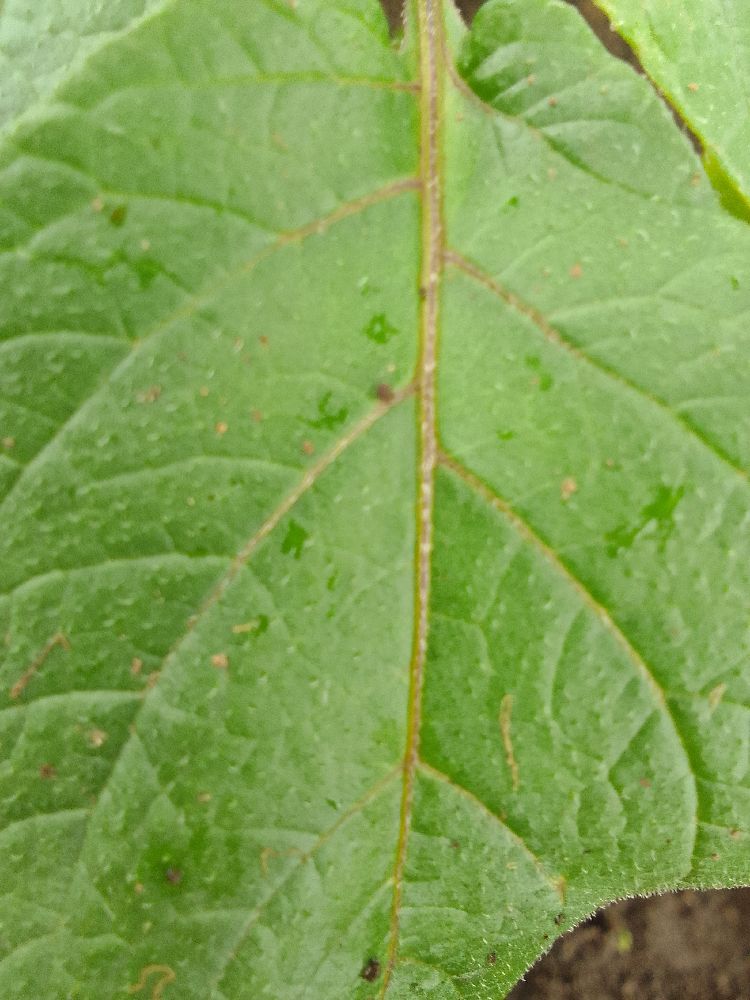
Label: Healthy